Reach (gamer)

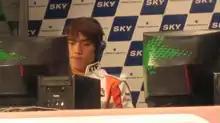

Park Jung-suk (born 27 December 1983), also known as Reach or [Oops]Reach is a professional South Korean "StarCraft" player.